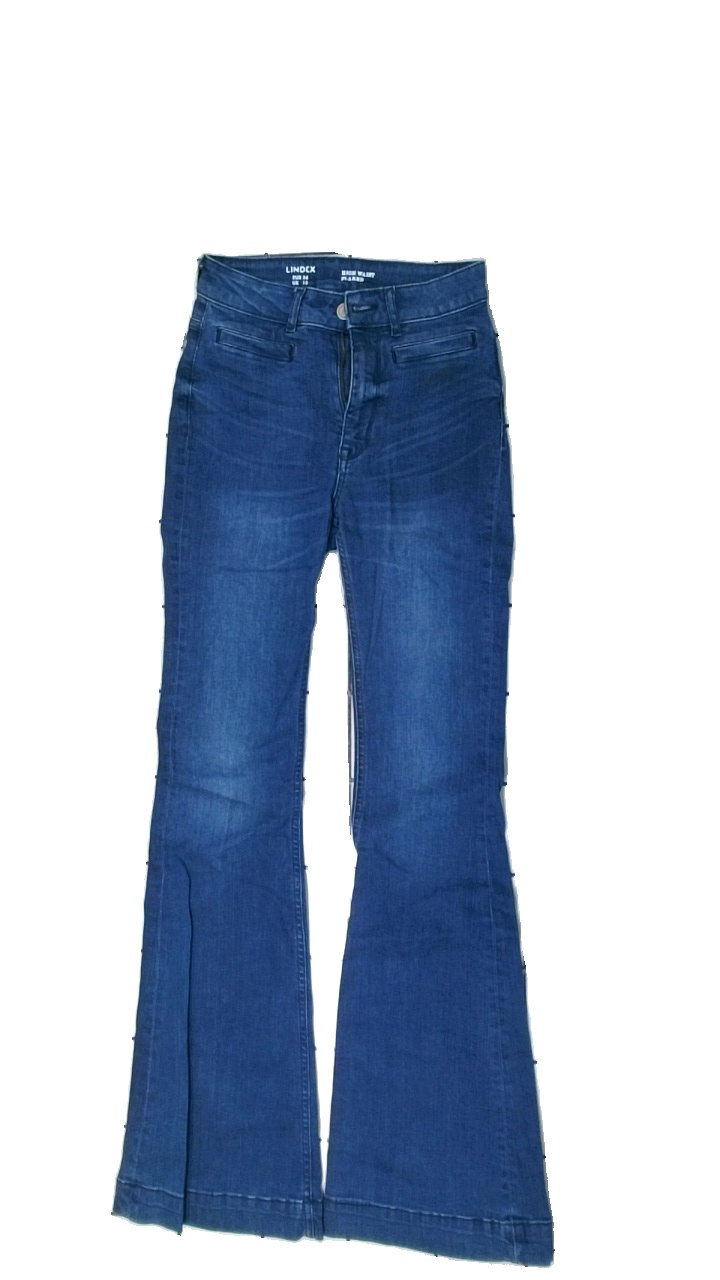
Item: Jeans (Ladies)
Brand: Lindex
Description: blå bootcut jeans med svag fläck fram
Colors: Blue
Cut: Regular
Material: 100% cotton
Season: All
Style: Denim
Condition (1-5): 4
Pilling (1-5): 5
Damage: fläck
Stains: Minor
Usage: Reuse
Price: <50